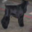
Label: dog